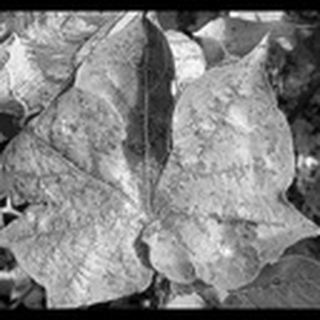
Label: cotton_bacterial_blight